Autobahn

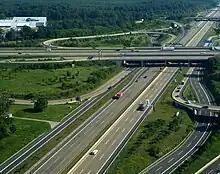
A 3 and A 5 at Frankfurter Kreuz near Frankfurt am Main

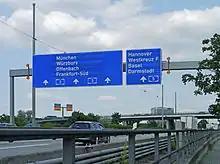
Overhead signage on A 3

The ' (German) is the federal controlled-access highway system in Germany. The official term is ' (abbreviated "BAB"), which translates as 'federal motorway'. The literal meaning of the word is 'Federal Auto(mobile) Track'.